203 (Welsh) Multi-Role Medical Regiment

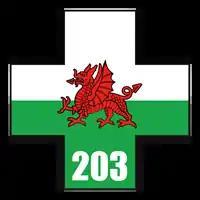

203 (Welsh) Multi-Role Medical Regiment is a unit of the Royal Army Medical Service within the Army Reserve of the British Army, based in Wales.